Marie-Ange Somdah

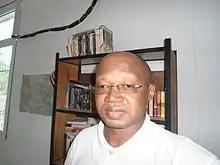
Marie-Ange Somdah, Author from Burkina Faso

Marie-Ange Somdah (born October 19, 1959) is a Burkinabe poet and writer based in Boston. He is also known for his works in international development with organizations such as IFESH.